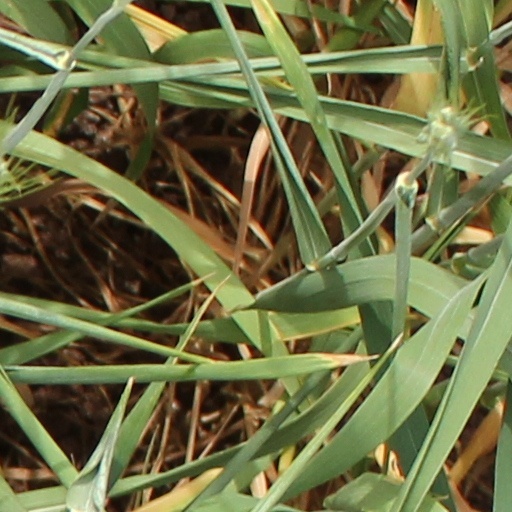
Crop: wheat